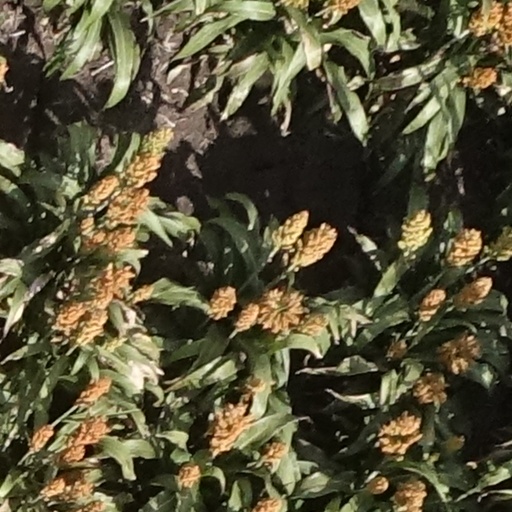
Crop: sorghum